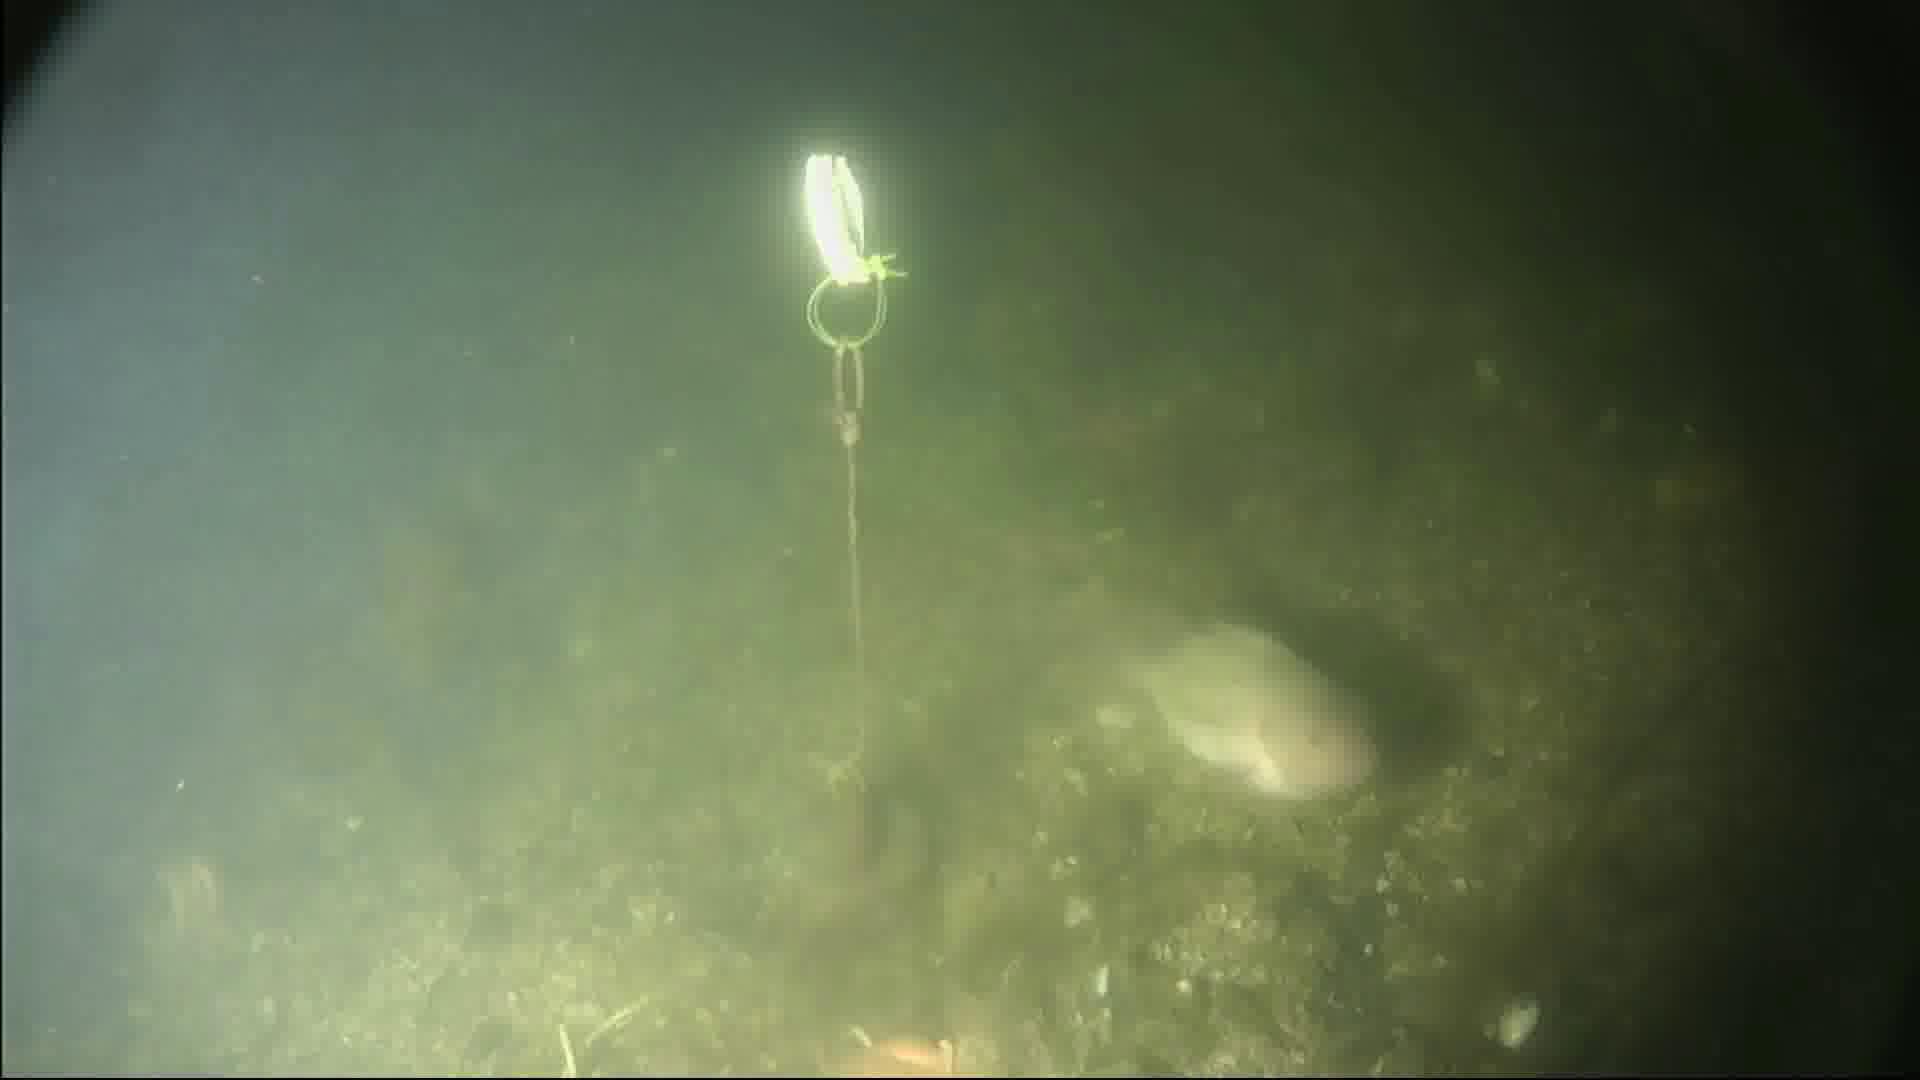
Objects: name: fish
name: starfish